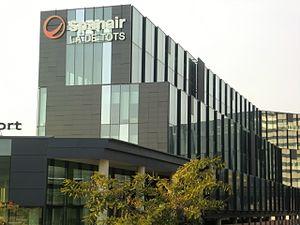
Spanair S.A. est une compagnie aérienne espagnole ayant opéré de décembre 1986 à janvier 2012. La compagnie était membre de Star Alliance depuis le 1ᵉʳ avril 2003 jusqu'à sa fermeture. Son siège social était situé à Barcelone, où se trouvait son hub principal.